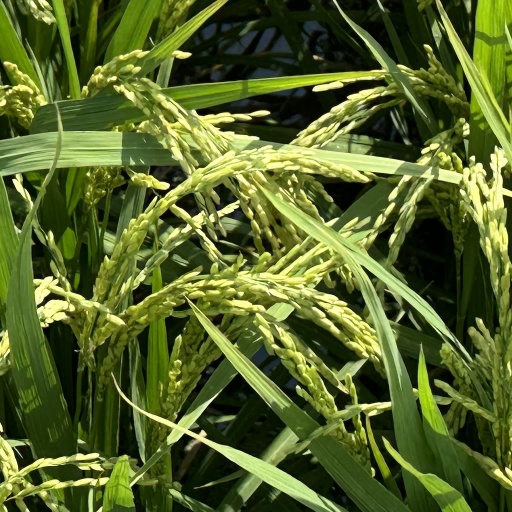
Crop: rice